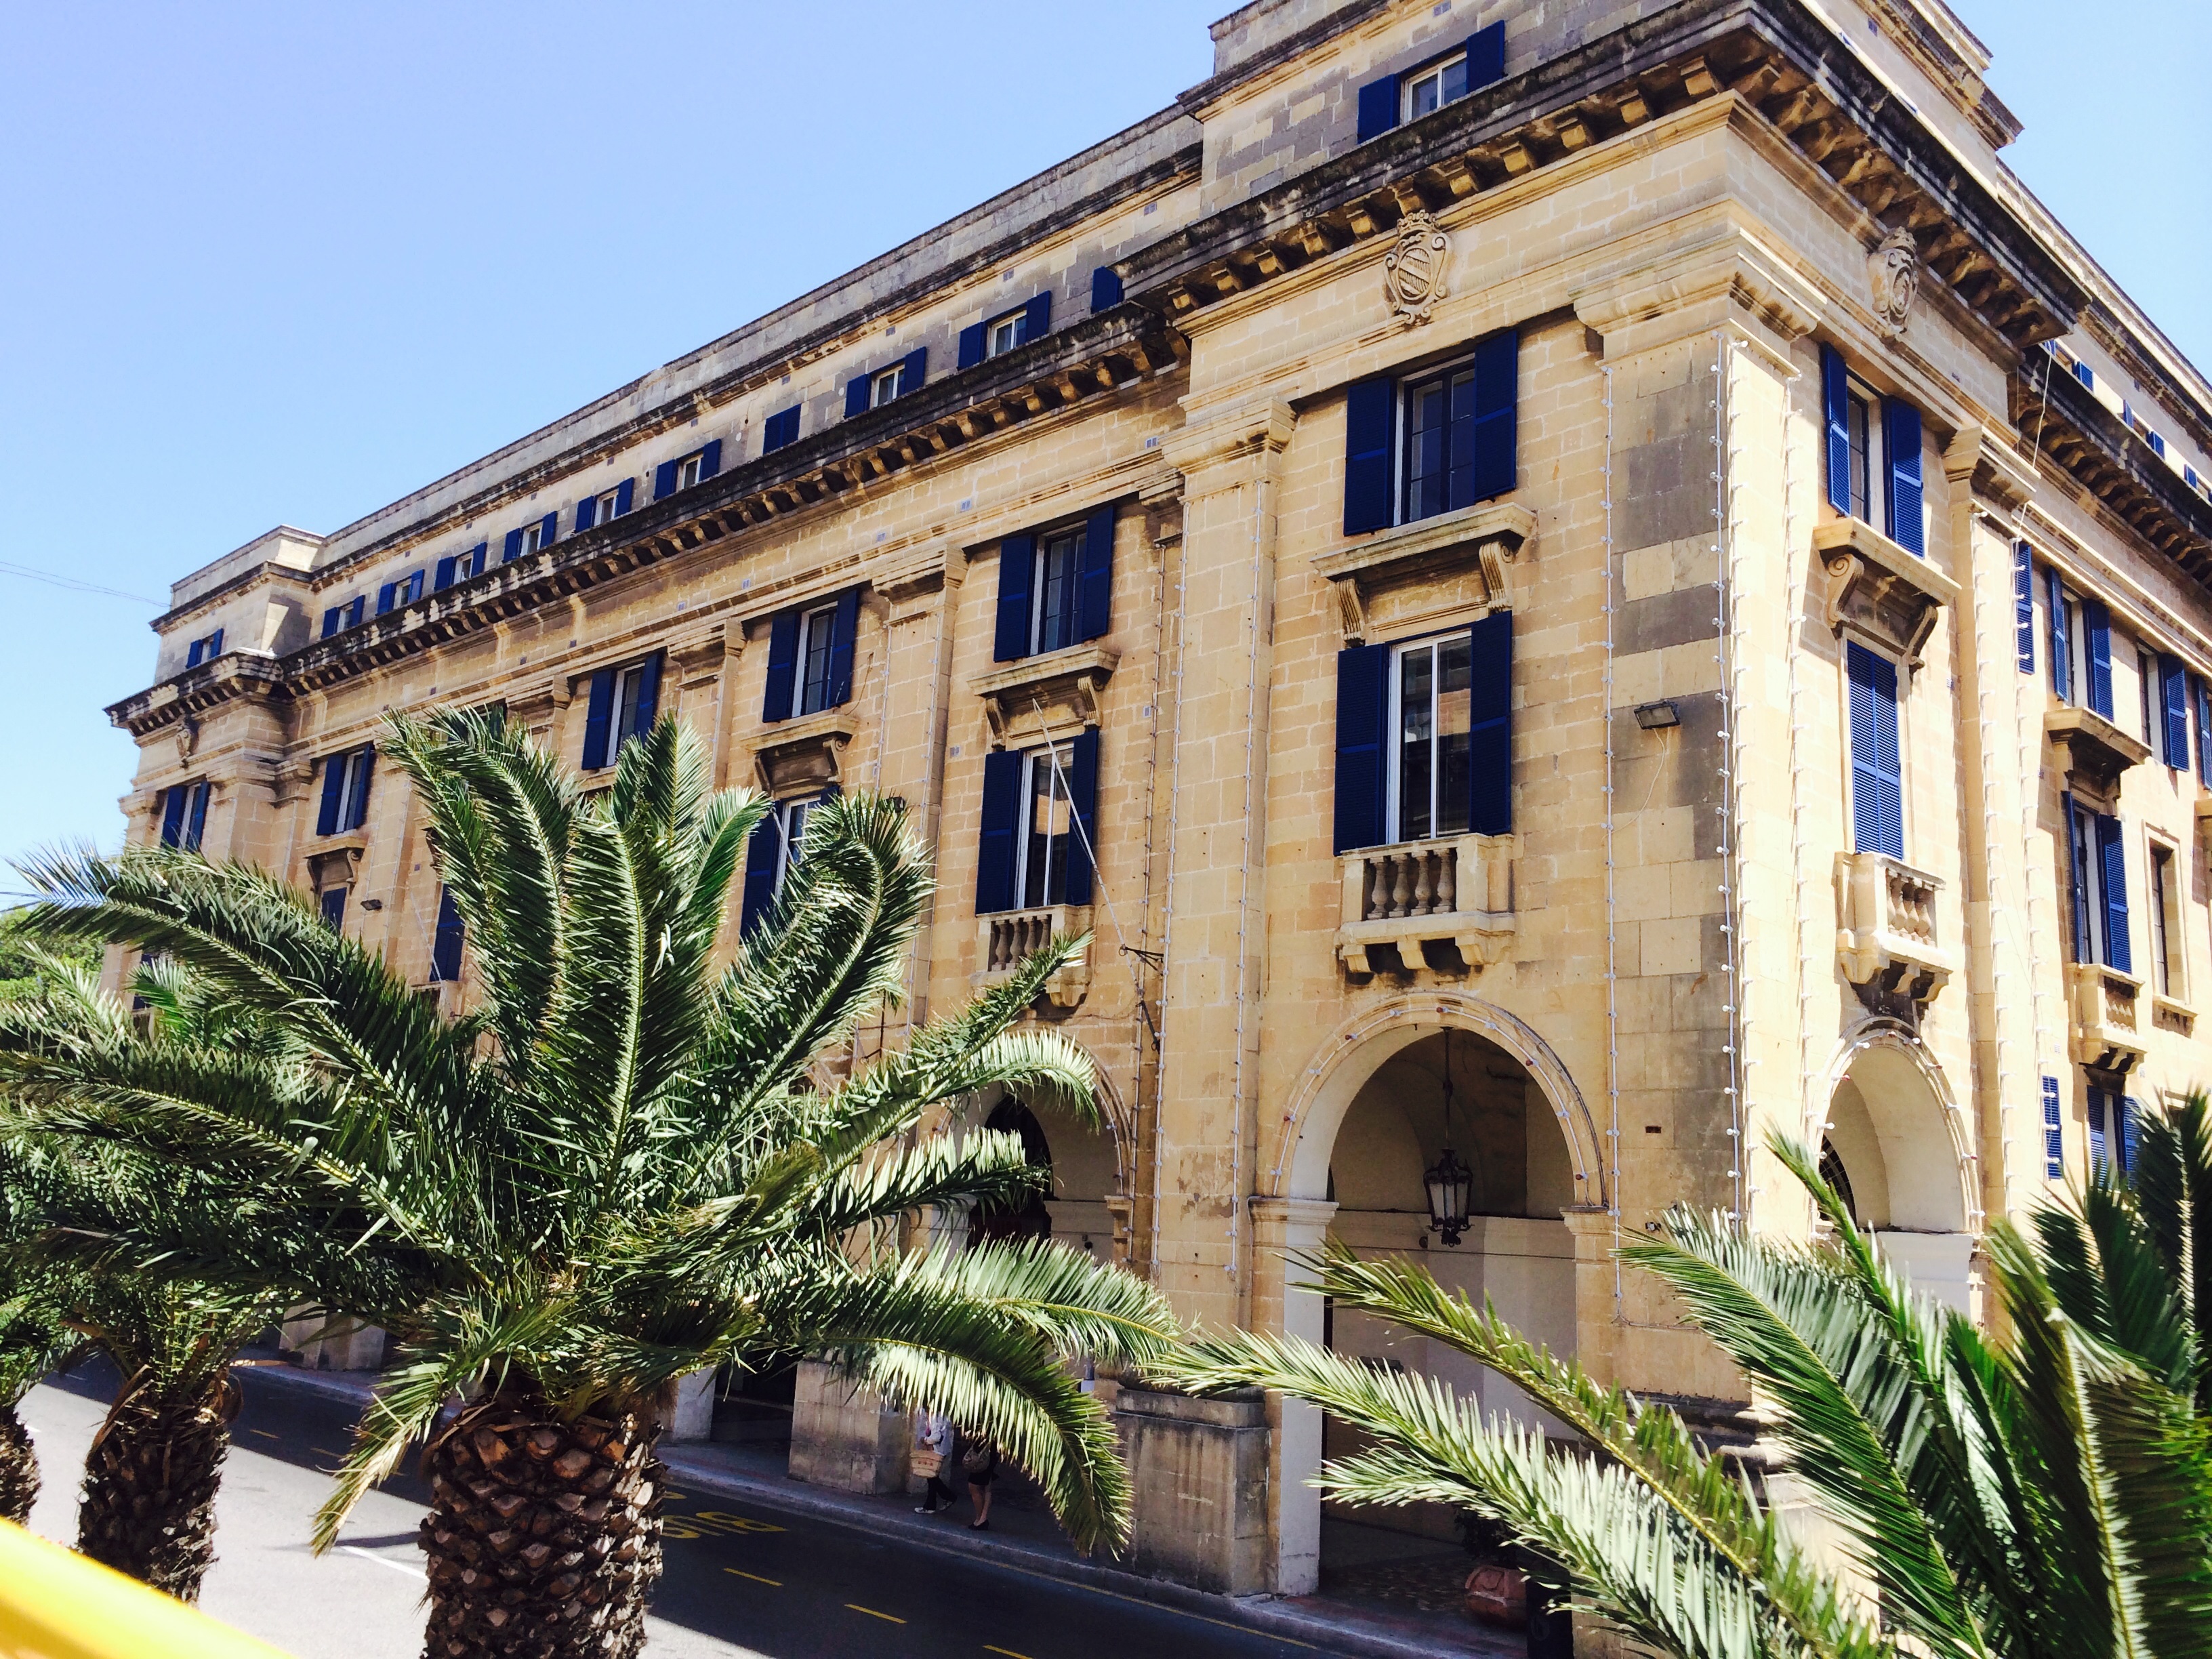
architecture, mansion, building, palace, old, home, downtown, landmark, facade, property, tourism, malta, estate, condominium